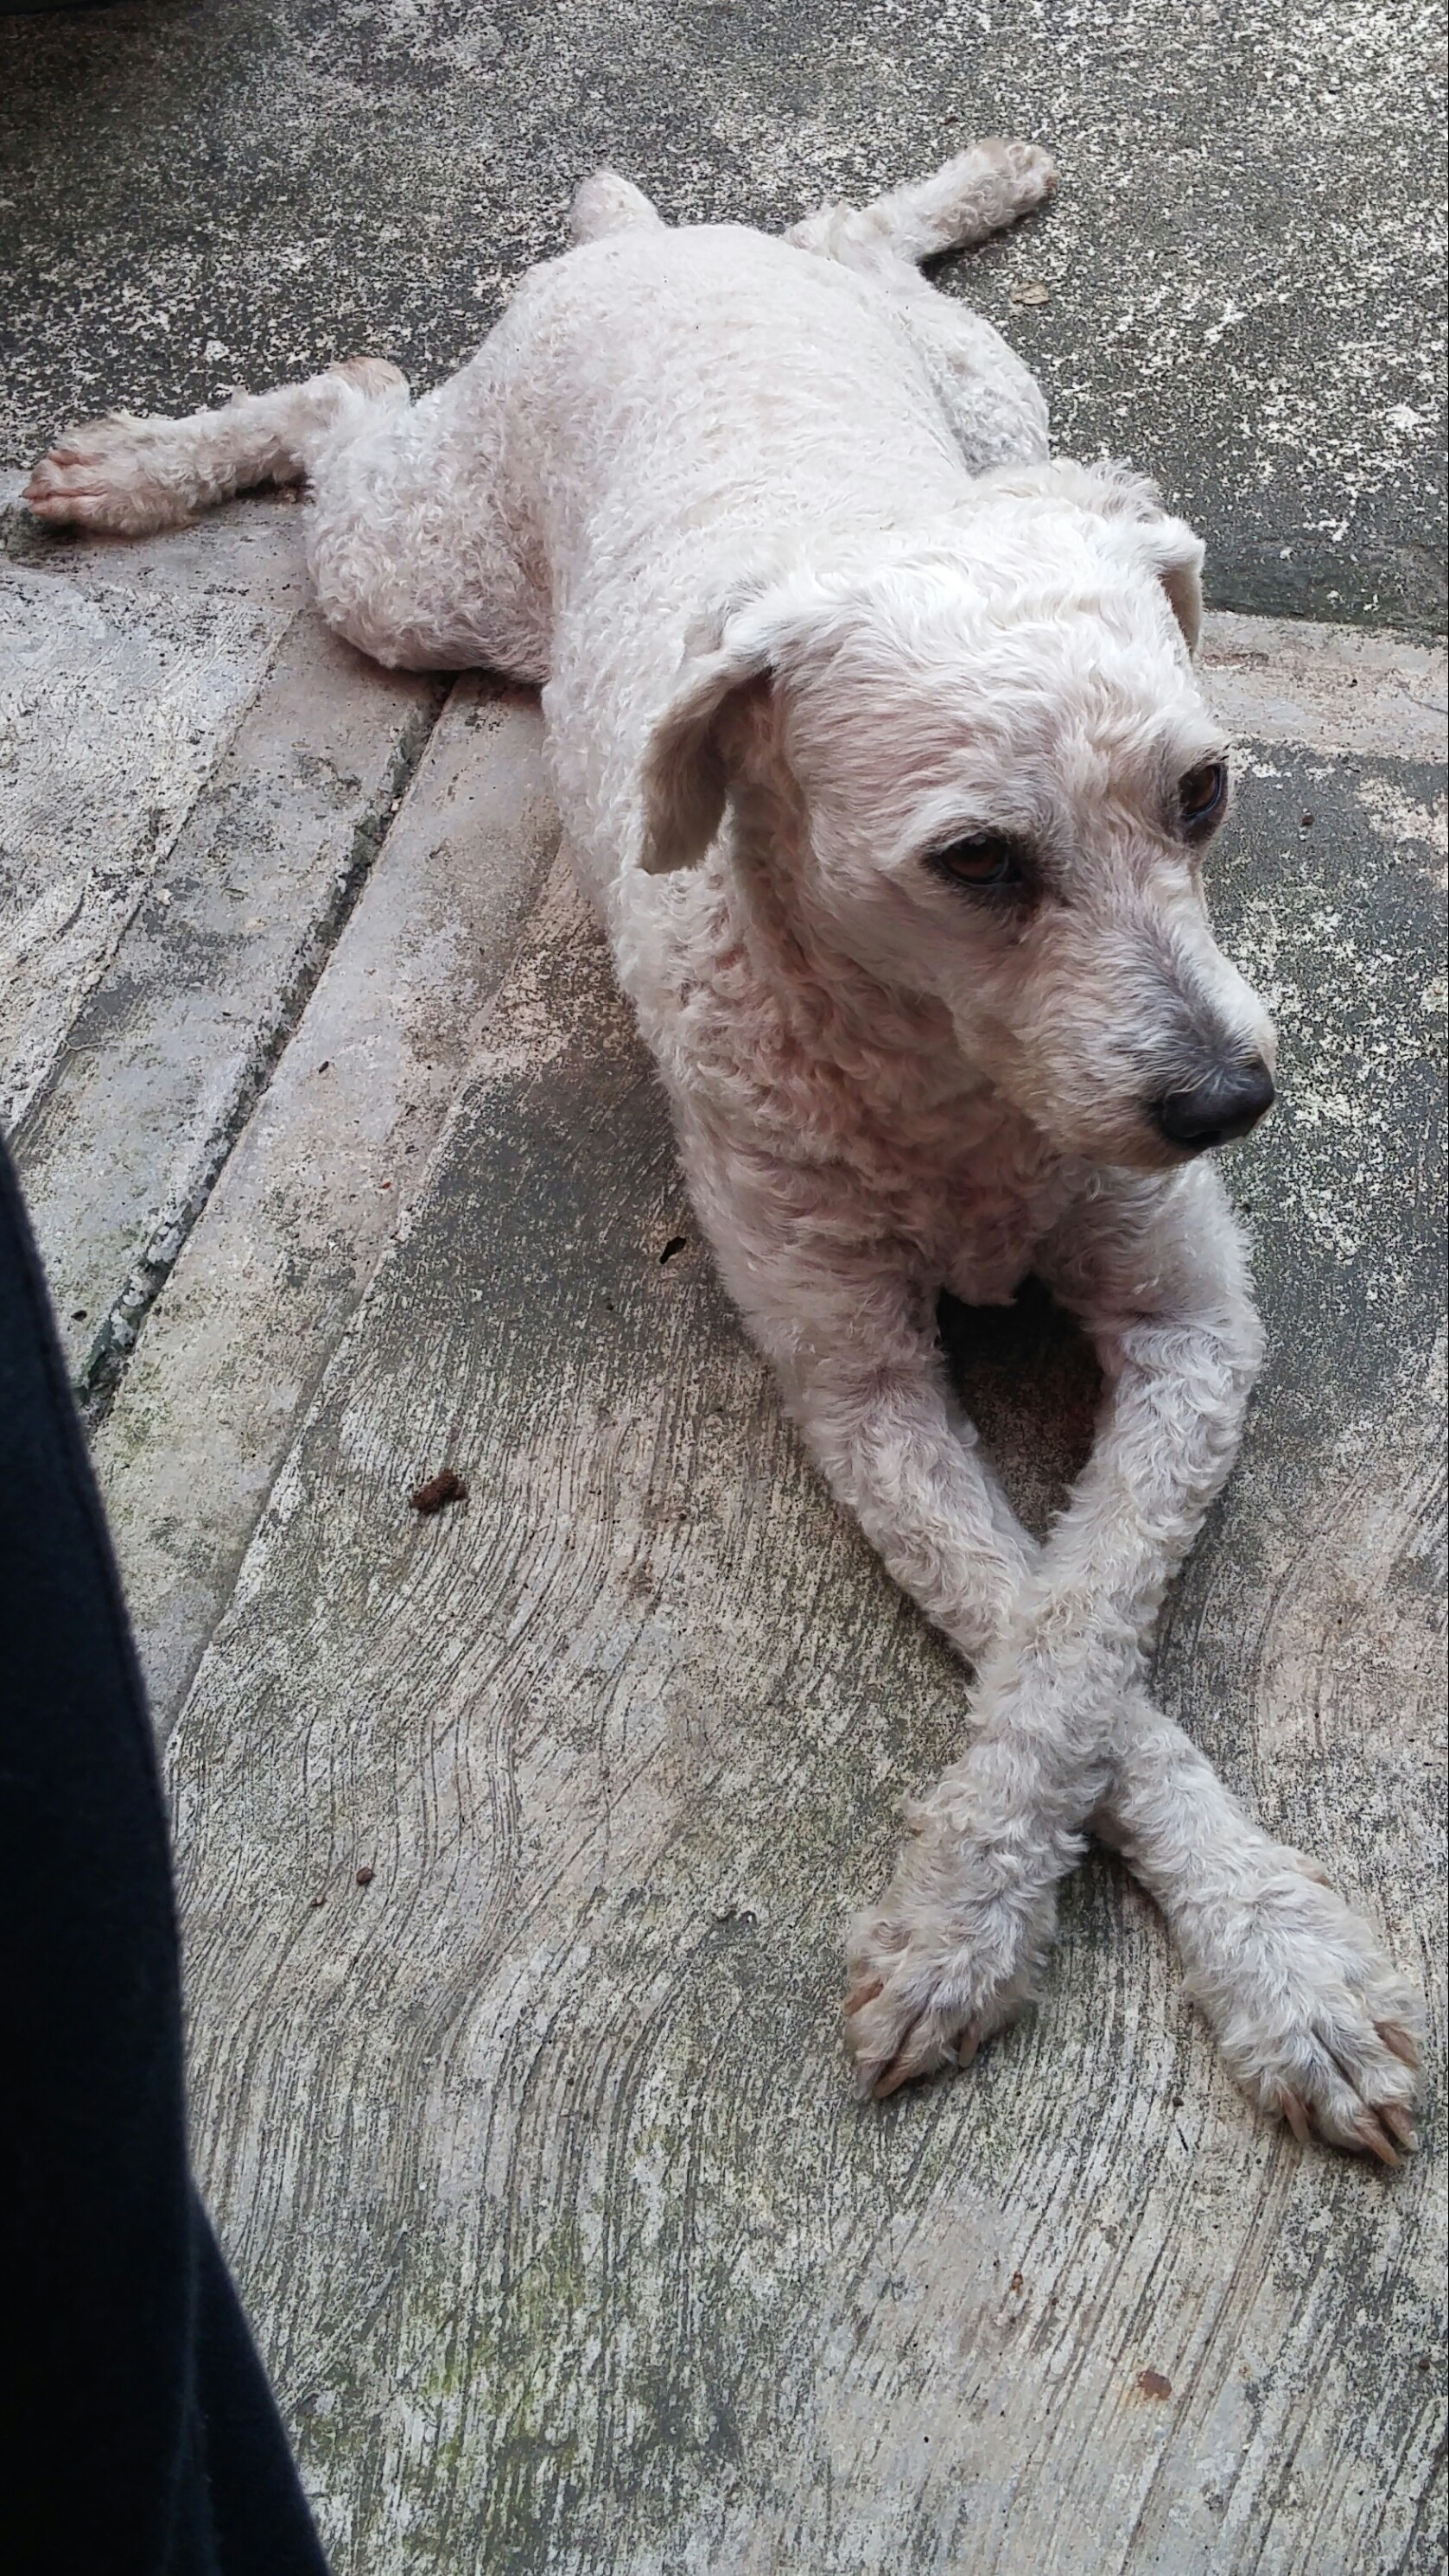
puppy, dog, mammal, vertebrate, street dog, dog like mammal, dog crossbreeds